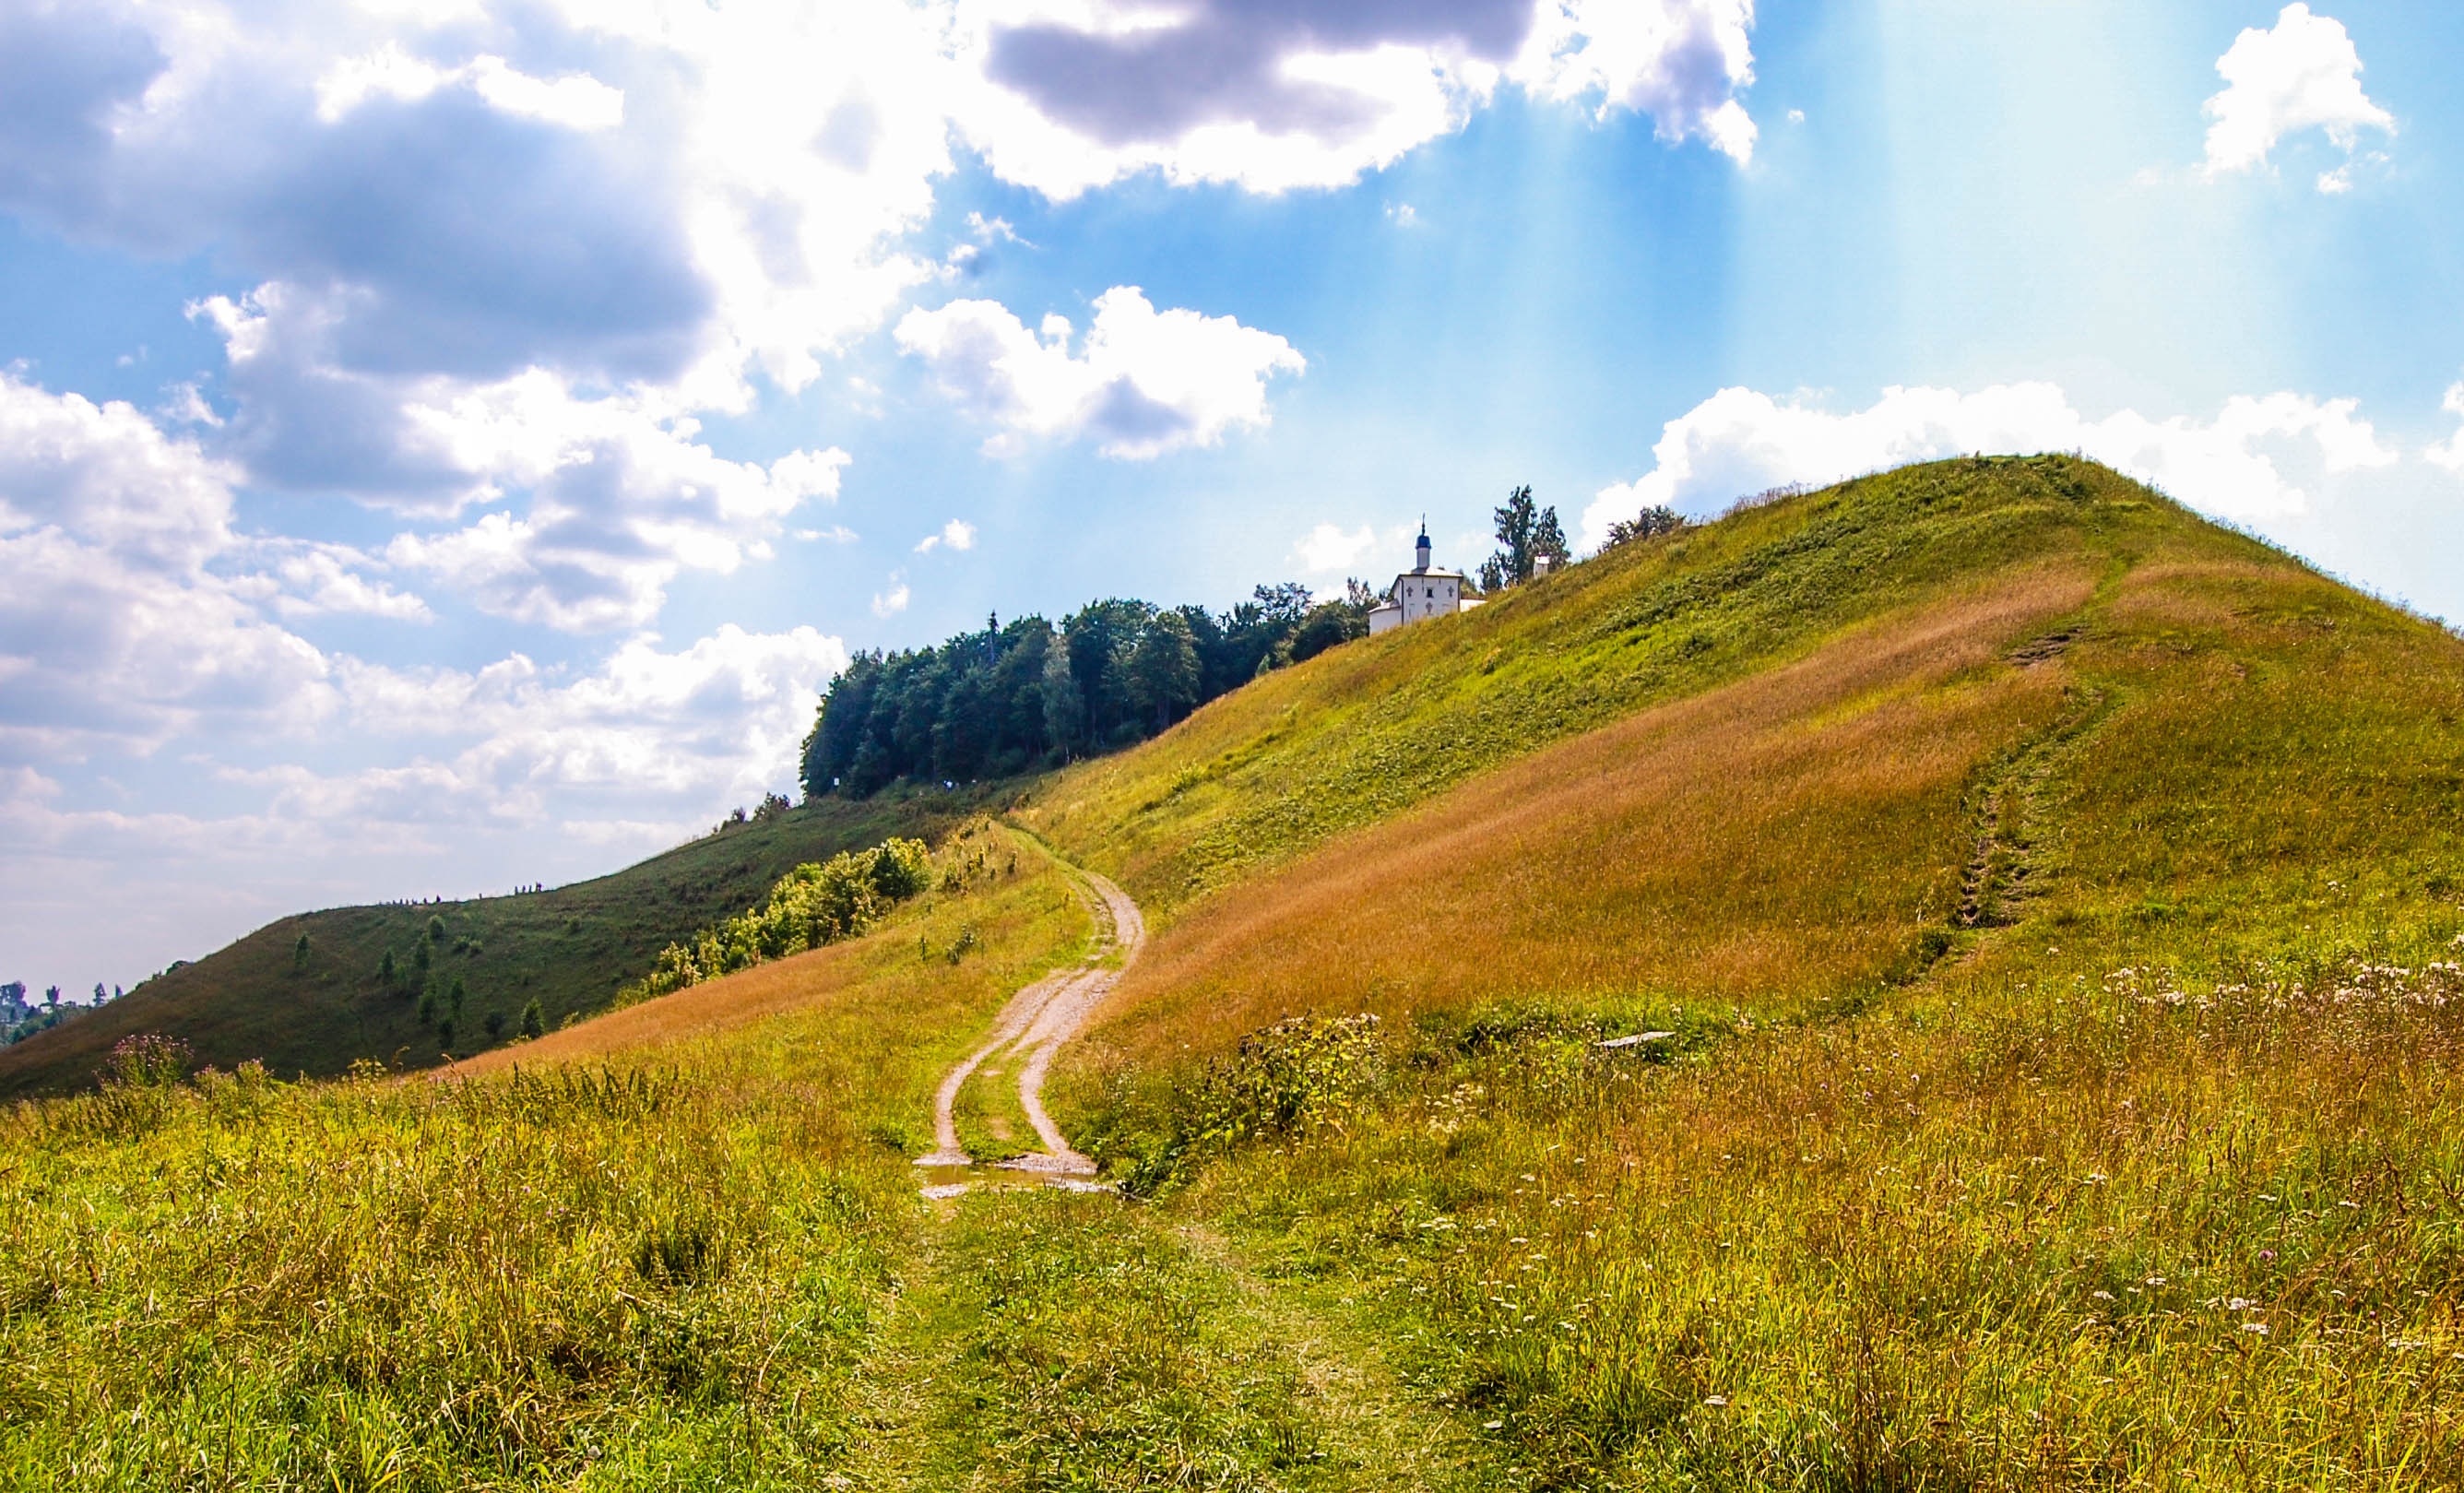
landscape, tree, nature, forest, grass, wilderness, mountain, cloud, architecture, sky, track, road, hiking, white, field, meadow, prairie, hill, view, building, old, valley, mountain range, stone, monument, panorama, vacation, travel, cliff, spring, distance, scenic, journey, pasture, natural, autumn, religion, ancient, blue, church, cross, camping, highland, terrain, ridge, blue sky, stroll, trees, rocks, religious, sunny, barrow, medieval, clouds, temple, mountains, alps, grassland, reserve, plateau, culture, beautiful, st, grove, history, christianity, day, orthodox, european, dome, russia, fell, habitat, loch, traditional, ecosystem, god, depression, plains, vera, region, the way, rural area, landform, reference point, mountain pass, pskov, demerdzhi, geographical feature, mountainous landforms, izborsk, choice awards